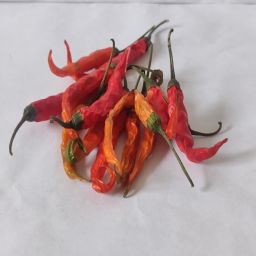
Crop: Chile Pepper
Quality: Dried